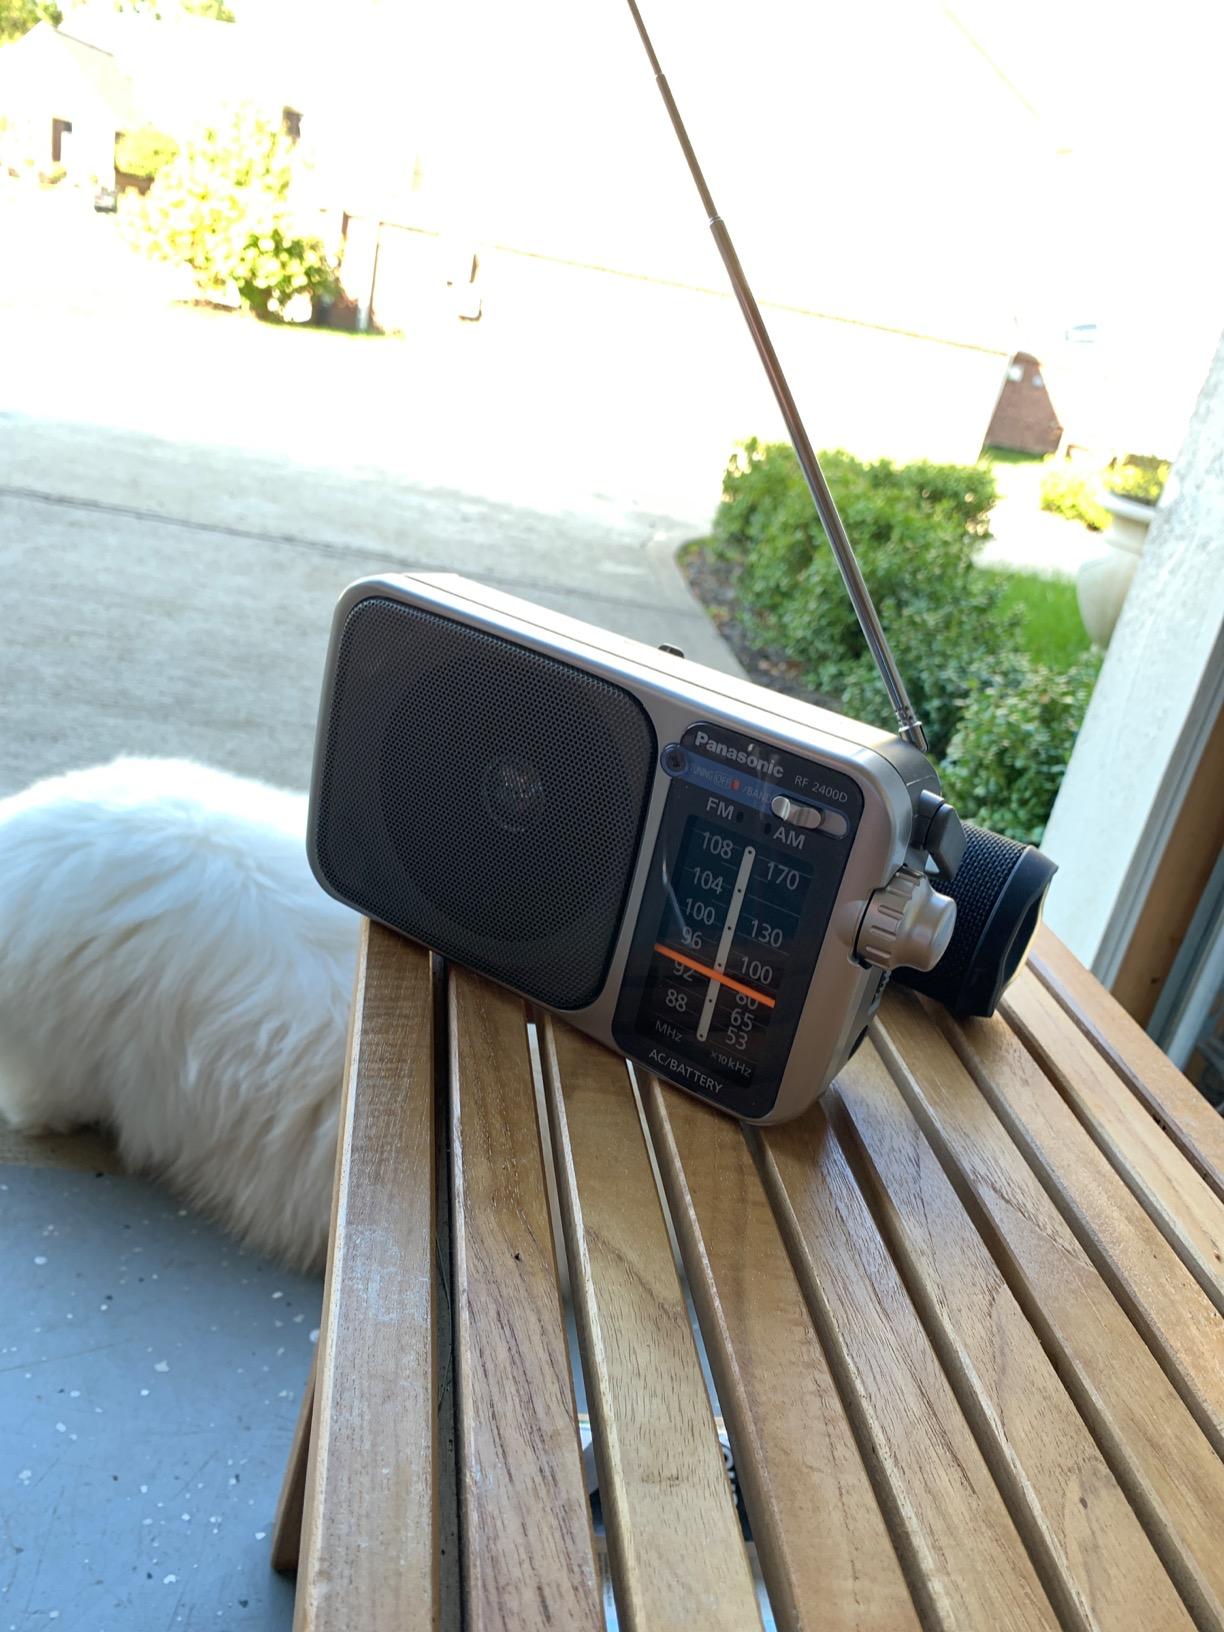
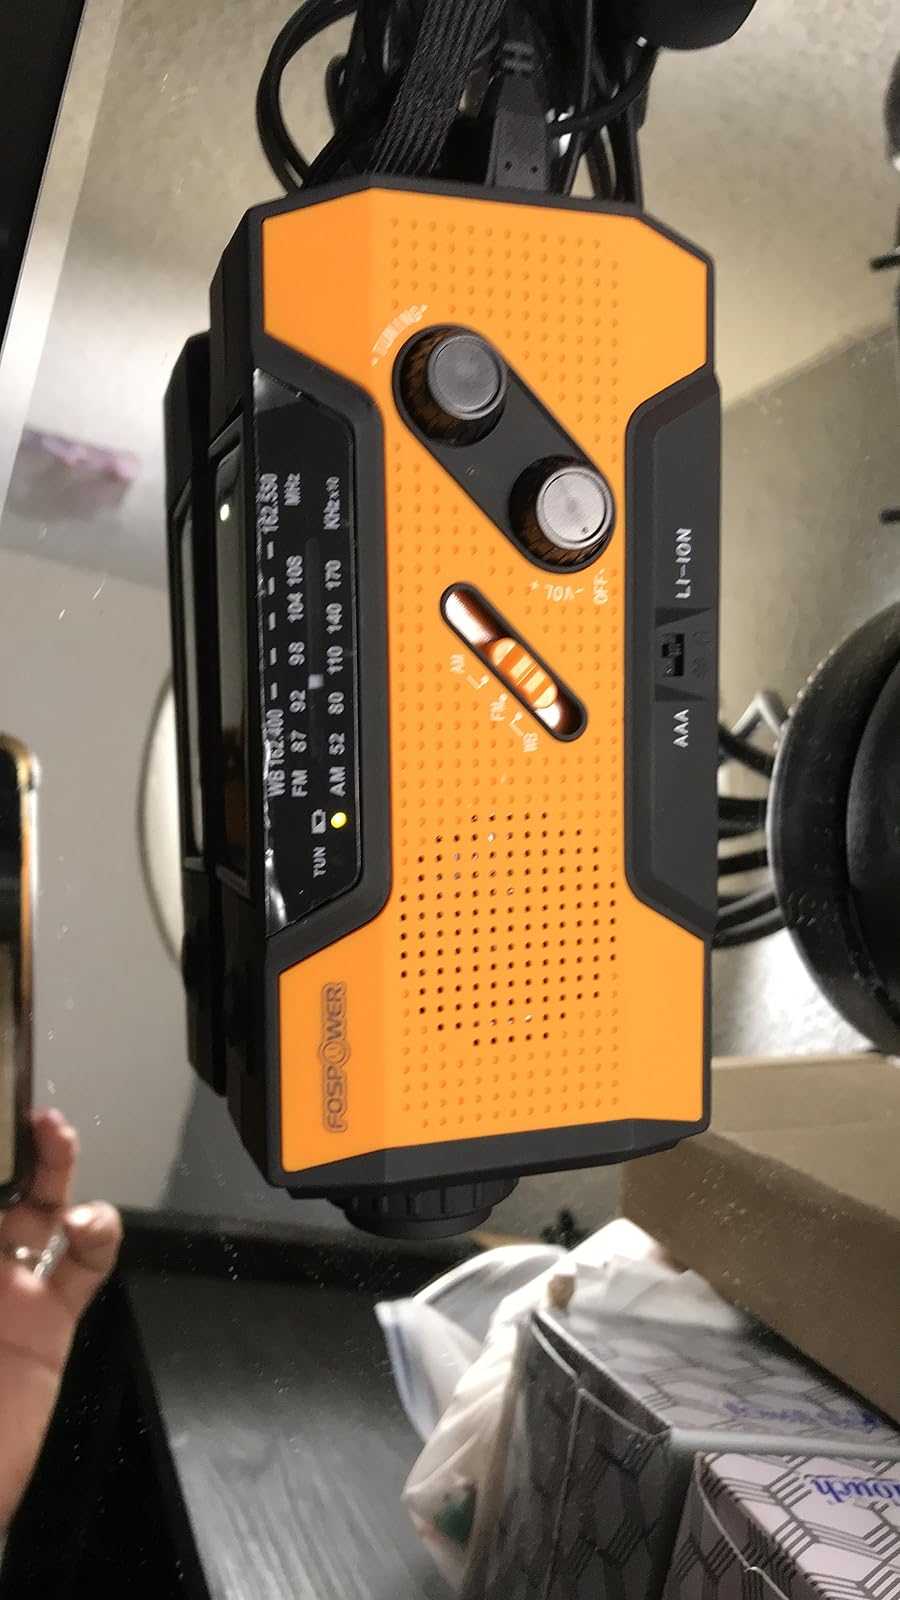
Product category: radio
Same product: no